Italian governorate of Montenegro

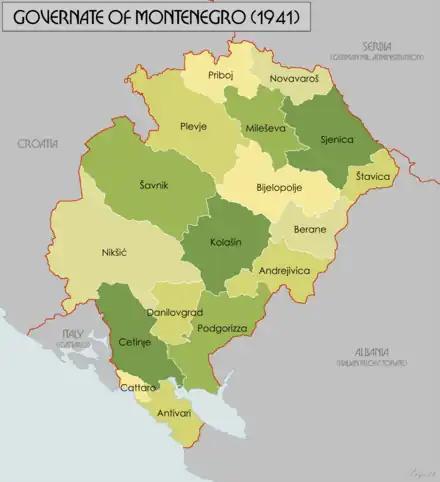
Administrative map of the Italian Governate of Montenegro (1941)

On 3 September 1943 (but not made public until the 8th), the Italians concluded an armistice with the Allies, leaving 17 divisions stranded in Yugoslavia. All divisional commanders refused to join the Germans. Two Italian infantry divisions joined the Montenegrin Partisans as complete units, while another joined the Albanian Partisan forces. Other units surrendered to the Germans to face imprisonment in Germany or summary execution. Others surrendered themselves, arms, ammunition and equipment to Croatian forces or to the Partisans, simply disintegrated, or reached Italy on foot via Trieste or by ship across the Adriatic. The territory of the former Italian governorate of Montenegro was placed under Nazi German occupation.